Culture of Shenzhen

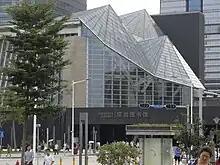
Shenzhen Library

Shenzhen's bookstores are large in scale, offering a wide range of products including books, audio-visual materials, musical instruments, and other cultural supplies. They are known as the "Book City." There are "book cities" distributed throughout all districts of the city, with the largest ones being Shenzhen Central Book City in Futian District, Jinshan Building Book City, and Nanshan Book City in Luohu District. Other bookstores in Shenzhen include Bao'an Book City, Longgang Book City, Yantian Book City, and more. Shenzhen Central Bookstore is situated in the Futian CBD District. It is the largest book sales center in Shenzhen. It sells 300,000 different types of books and is renowned as "Asia's largest independent bookstore".